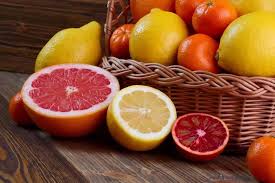
Waste category: biological